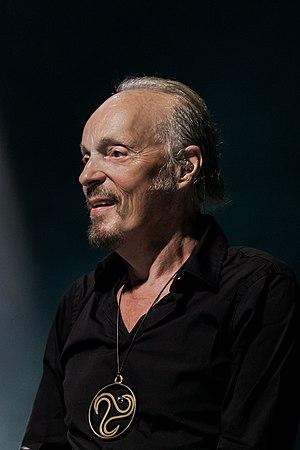
Alan Stivell en concert au festival de Cornouaille à Quimper le 22 juillet 2016.
Terre des vivants : Bed an dud vew est le treizième album original d'Alan Stivell et son dixième album studio, paru en 1981. Il est édité en CD en 1994 par les Disques Dreyfus.